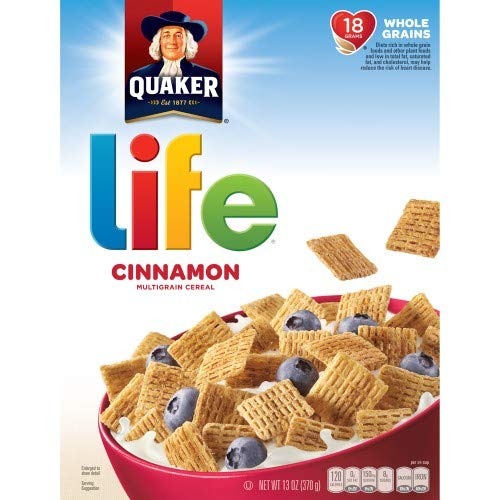
Item Name: Life Cinnamon Cereal (Pack of 24)
Value: 13.0
Unit: Fl Oz

Price: 130.64